John Maitland (Royal Navy officer)

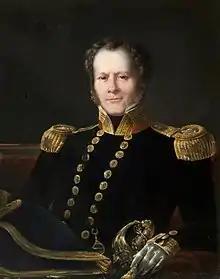
John Maitland by J. Gaubaud

John Maitland (1771 – 20 October 1836) was an officer of the Royal Navy, who saw service during the French Revolutionary and Napoleonic Wars, eventually rising to the rank of Rear-Admiral.